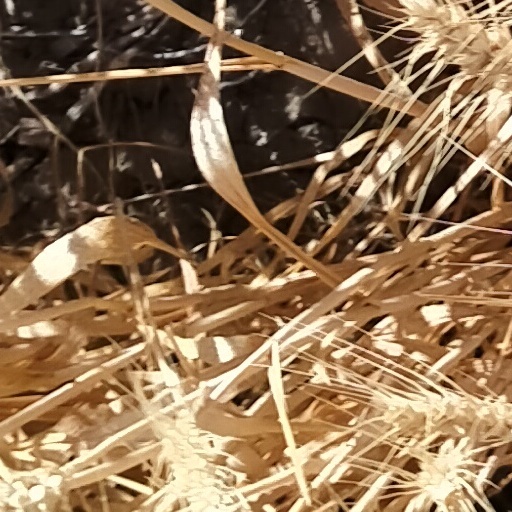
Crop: wheat